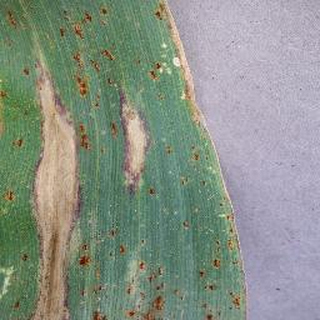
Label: corn_northern_leaf_blight